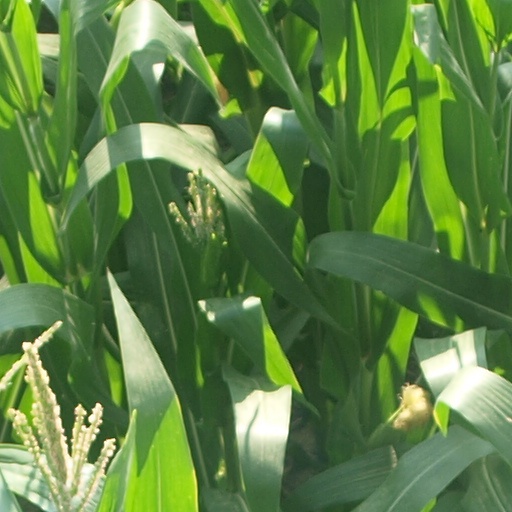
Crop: maize; corn